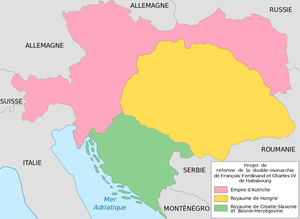
Projet de réforme de l'archiduc François-Ferdinand et de l'empereur-roi Charles IV de Habsbourg, d'après Christopher M. Clark, Les Somnambules
François-Ferdinand d'Autriche-Este, né le 18 décembre 1863 à Graz et mort assassiné le 28 juin 1914 à Sarajevo, fut archiduc d'Autriche-Este et prince de Hongrie et de Bohême. Il devient l'héritier du trône de l'Empire austro-hongrois à partir de 1896. Son assassinat est l'événement déclencheur de la Première Guerre mondiale.
Le trialisme renvoie à une série de projets de réforme élaborés à partir des années 1880 par les hommes politiques slaves d’Autriche-Hongrie et fidèles aux Habsbourg, plus particulièrement d’origine tchèque et croate. Il vise à créer un troisième pôle à majorité slave au sein de la double monarchie, fournissant ainsi une solution, aux yeux de ses promoteurs, aux restrictions imposées à l’autonomie des minorités slaves par le compromis austro-hongrois de 1867.
L'expression pays de la Couronne de saint Étienne désigne la partie hongroise de l'Autriche-Hongrie, formée par les deux royaumes, unis entre 1867 à 1918, de Hongrie et de Croatie-Slavonie. Ces deux royaumes sont liés par une union personnelle remontant au XIIᵉ siècle et réaffirmée par le compromis conclu en 1868 avec le trône impérial d'Autriche. Par ce compromis, François-Joseph de Habsbourg règne dans les « pays de la Couronne de saint Étienne » en qualité de roi de Hongrie, et sur la partie autrichienne en qualité d'empereur d'Autriche.